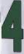
Number: 4